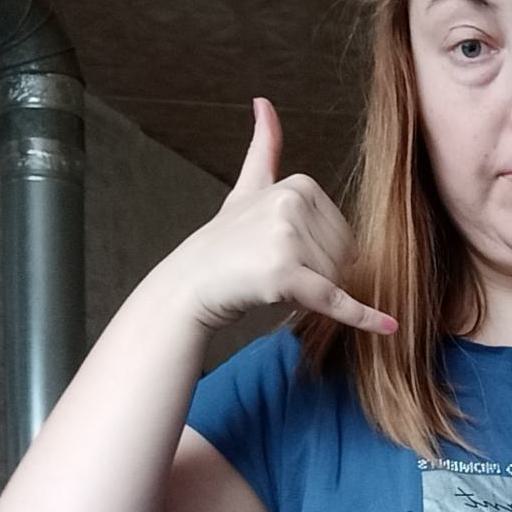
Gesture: call